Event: Nepal Earthquake
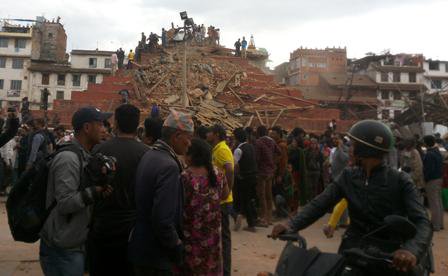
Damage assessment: damage